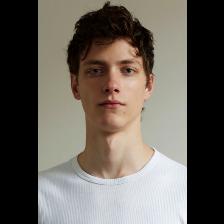
Label: Human